Howard Street (Baltimore)

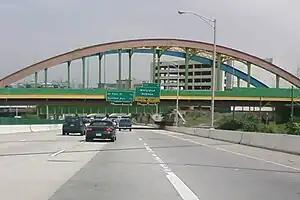
The Howard Street Bridge, seen from Interstate 83

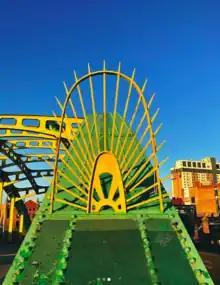

One of Howard Street's unique features is the twin steel arch-style bridge that crosses the Jones Falls Expressway, the CSX and Northern Central Railway (and currently the light rail), and Falls Road. Built between 1937 and 1939 by the J. E. Greiner Company to replace an earlier 19th-century iron arch bridge, the bridge begins shortly after the Mt. Royal Avenue underpass, and continues to the intersection at North Avenue.